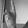
ASL letter: K